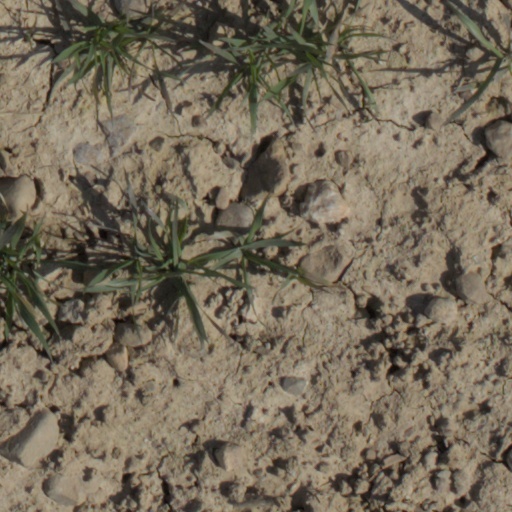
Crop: wheat